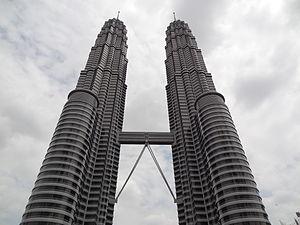
Legoland Malaysia est un parc d'attractions situé dans l'État de Johor, à l'ouest de la ville de Johor Bahru, en Malaisie.